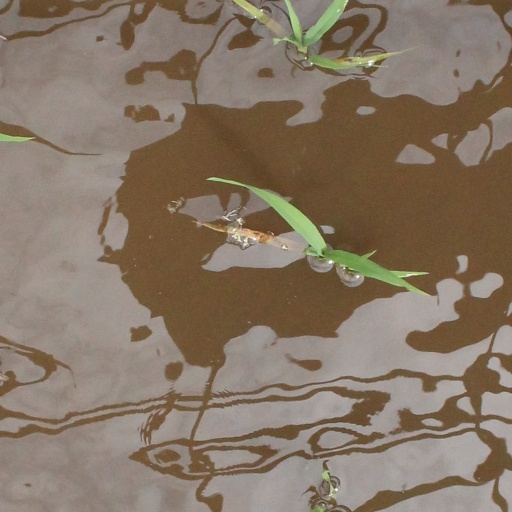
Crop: rice